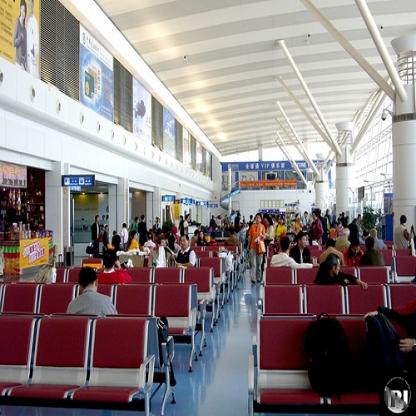
Scene: Indoor